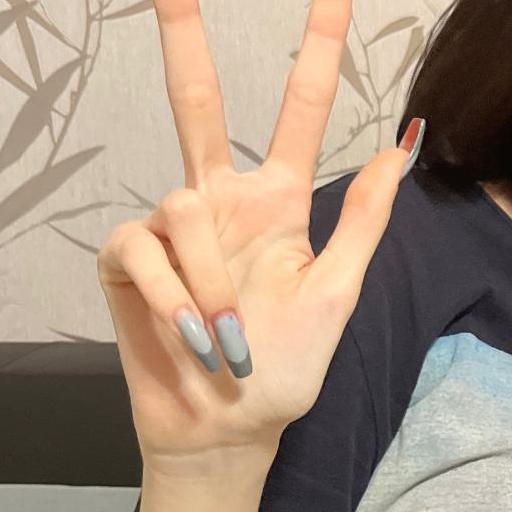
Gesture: three2